Center for Book and Paper Arts

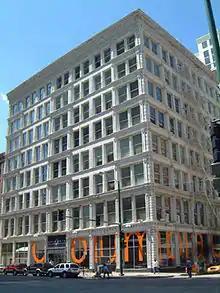
Center for Book and Paper Arts on Wabash

The Center for Book and Paper Arts is part of Columbia College Chicago, located in Chicago, Illinois. The Center is the largest book-and-paper-arts teaching institution in the United States, which is housed on the second floor of the historic Ludington Building. The Center teaches letterpress, papermaking, bookbinding, artists' book creation. The Center has a history of dedication to furthering knowledge and appreciation of book arts". In addition to teaching classes for interested individuals from the community, the Center is part of the Interdisciplinary Arts Department at Columbia College Chicago, whose programs include an MFA in Interdisciplinary Book and Paper Arts.